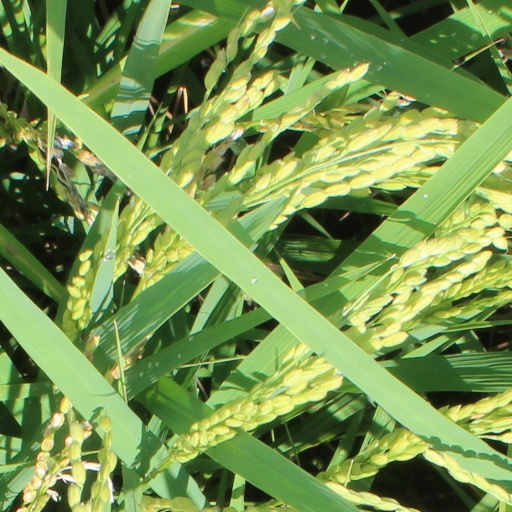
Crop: rice